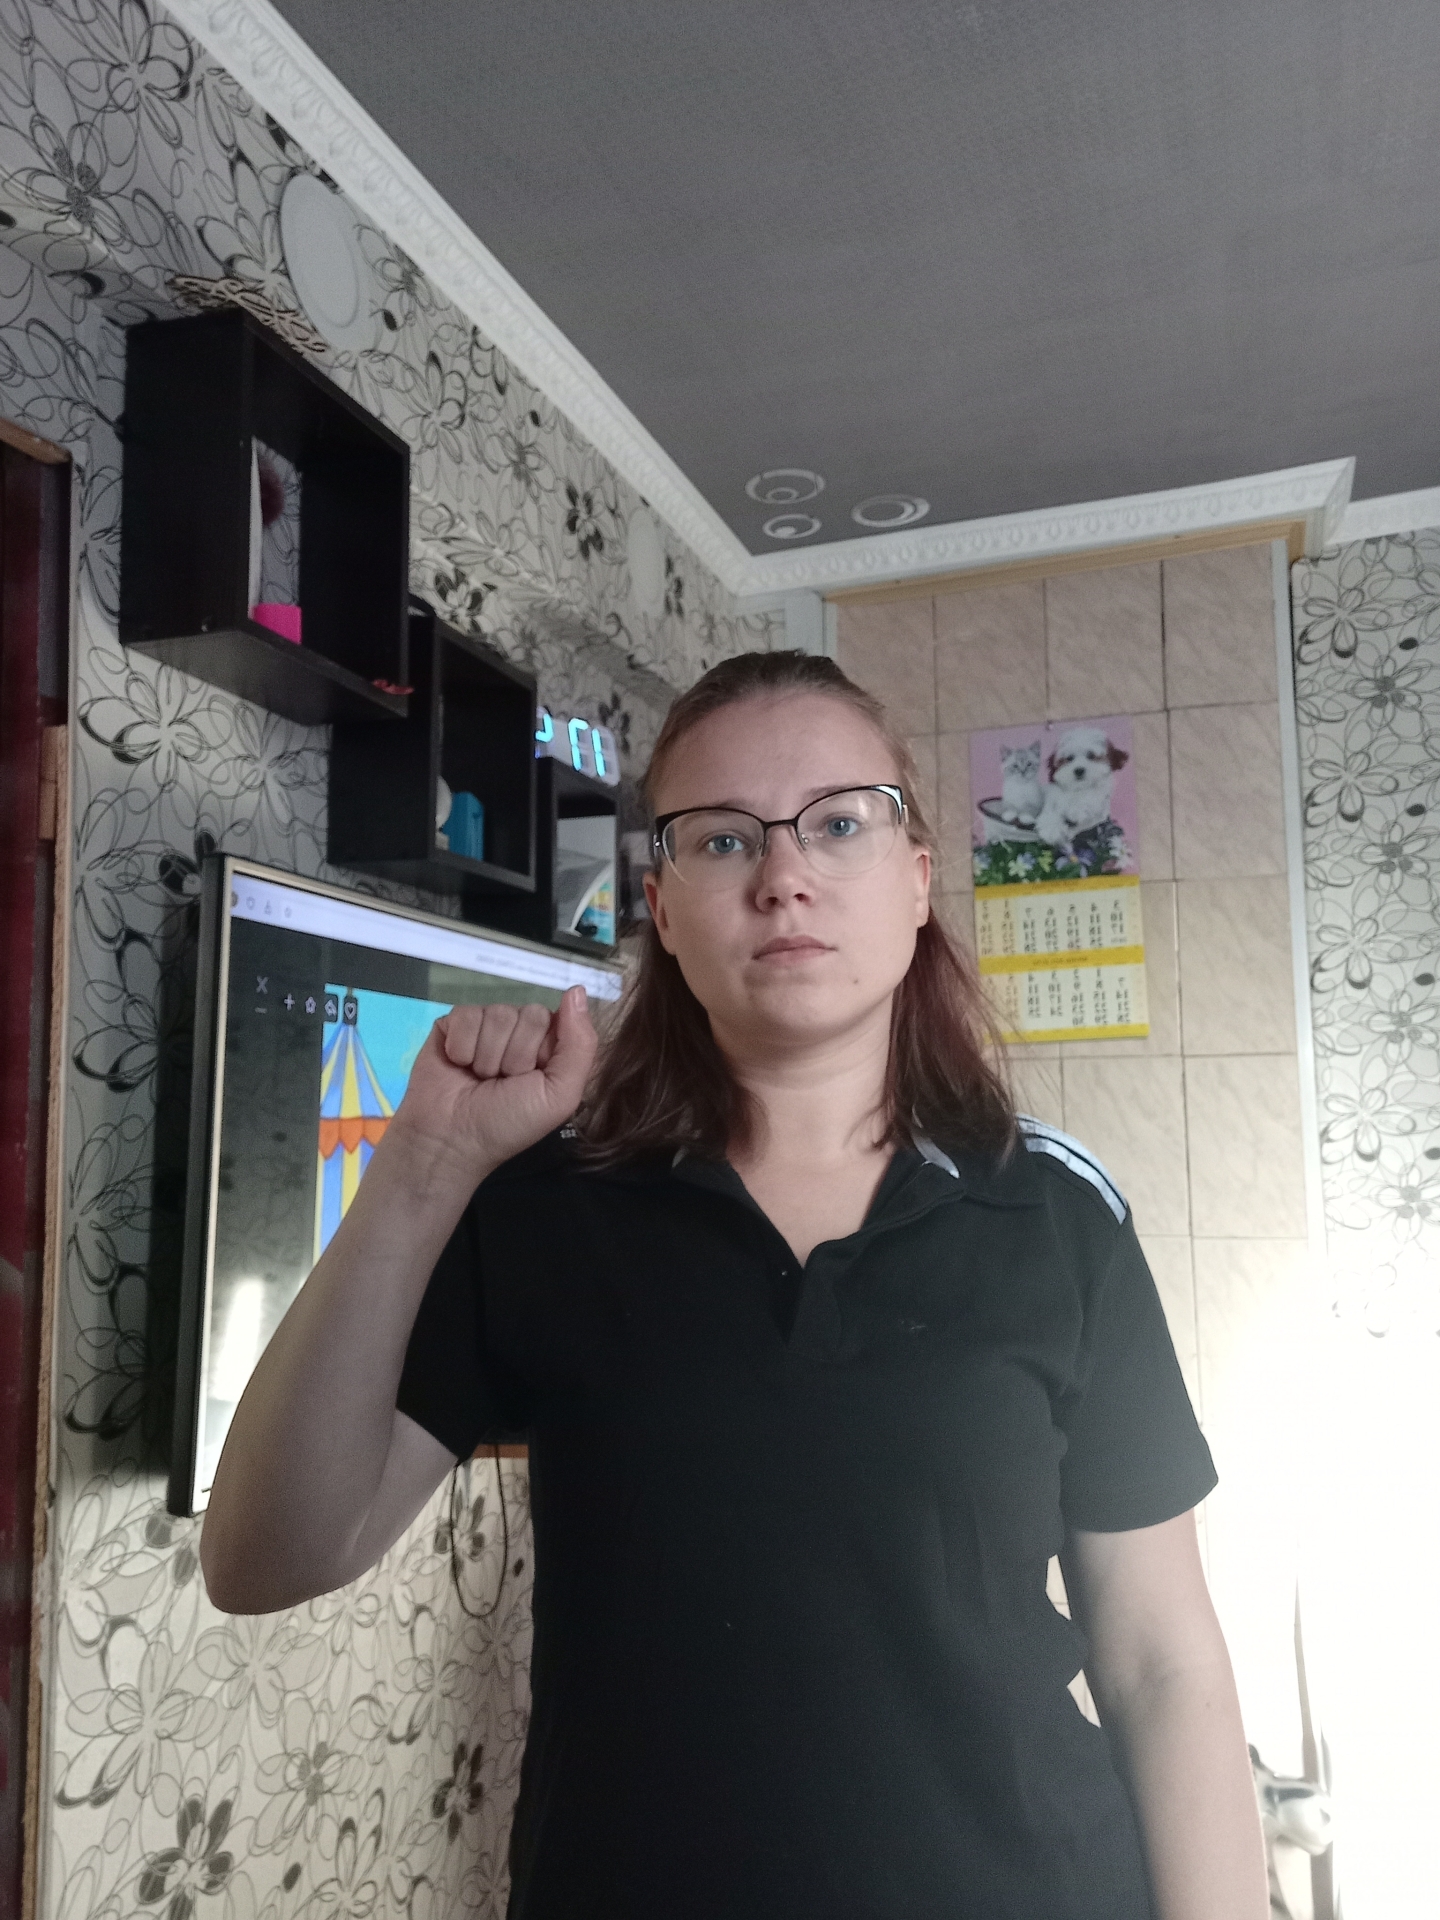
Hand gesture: fist